Amine Gemayel

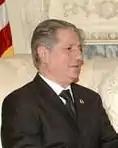
Amine Gemayel during a visit to US Secretary of State Condoleezza Rice in February 2007.

In 1987, he promulgated the law annulling the "Cairo Agreement" of 1969, which authorized the PLO to use Lebanon as a base for military operations against Israel, disregarding Lebanese sovereignty.